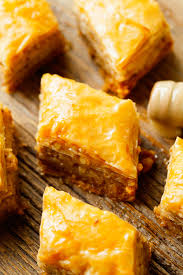
Yemek: baklava